Saint Bonaventure's College

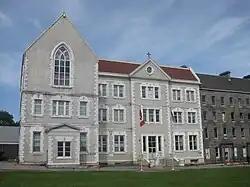
Mullock Hall

In 1855, there was a public auction to sell more than 30,000 building stones from Waterford, Ireland, which had been imported to build the local penitentiary. The Catholic Bishop of the day, Right Rev. John Thomas Mullock, took advantage of plans to build a smaller penal institution and purchased sufficient surplus stones to construct a Franciscan monastery.